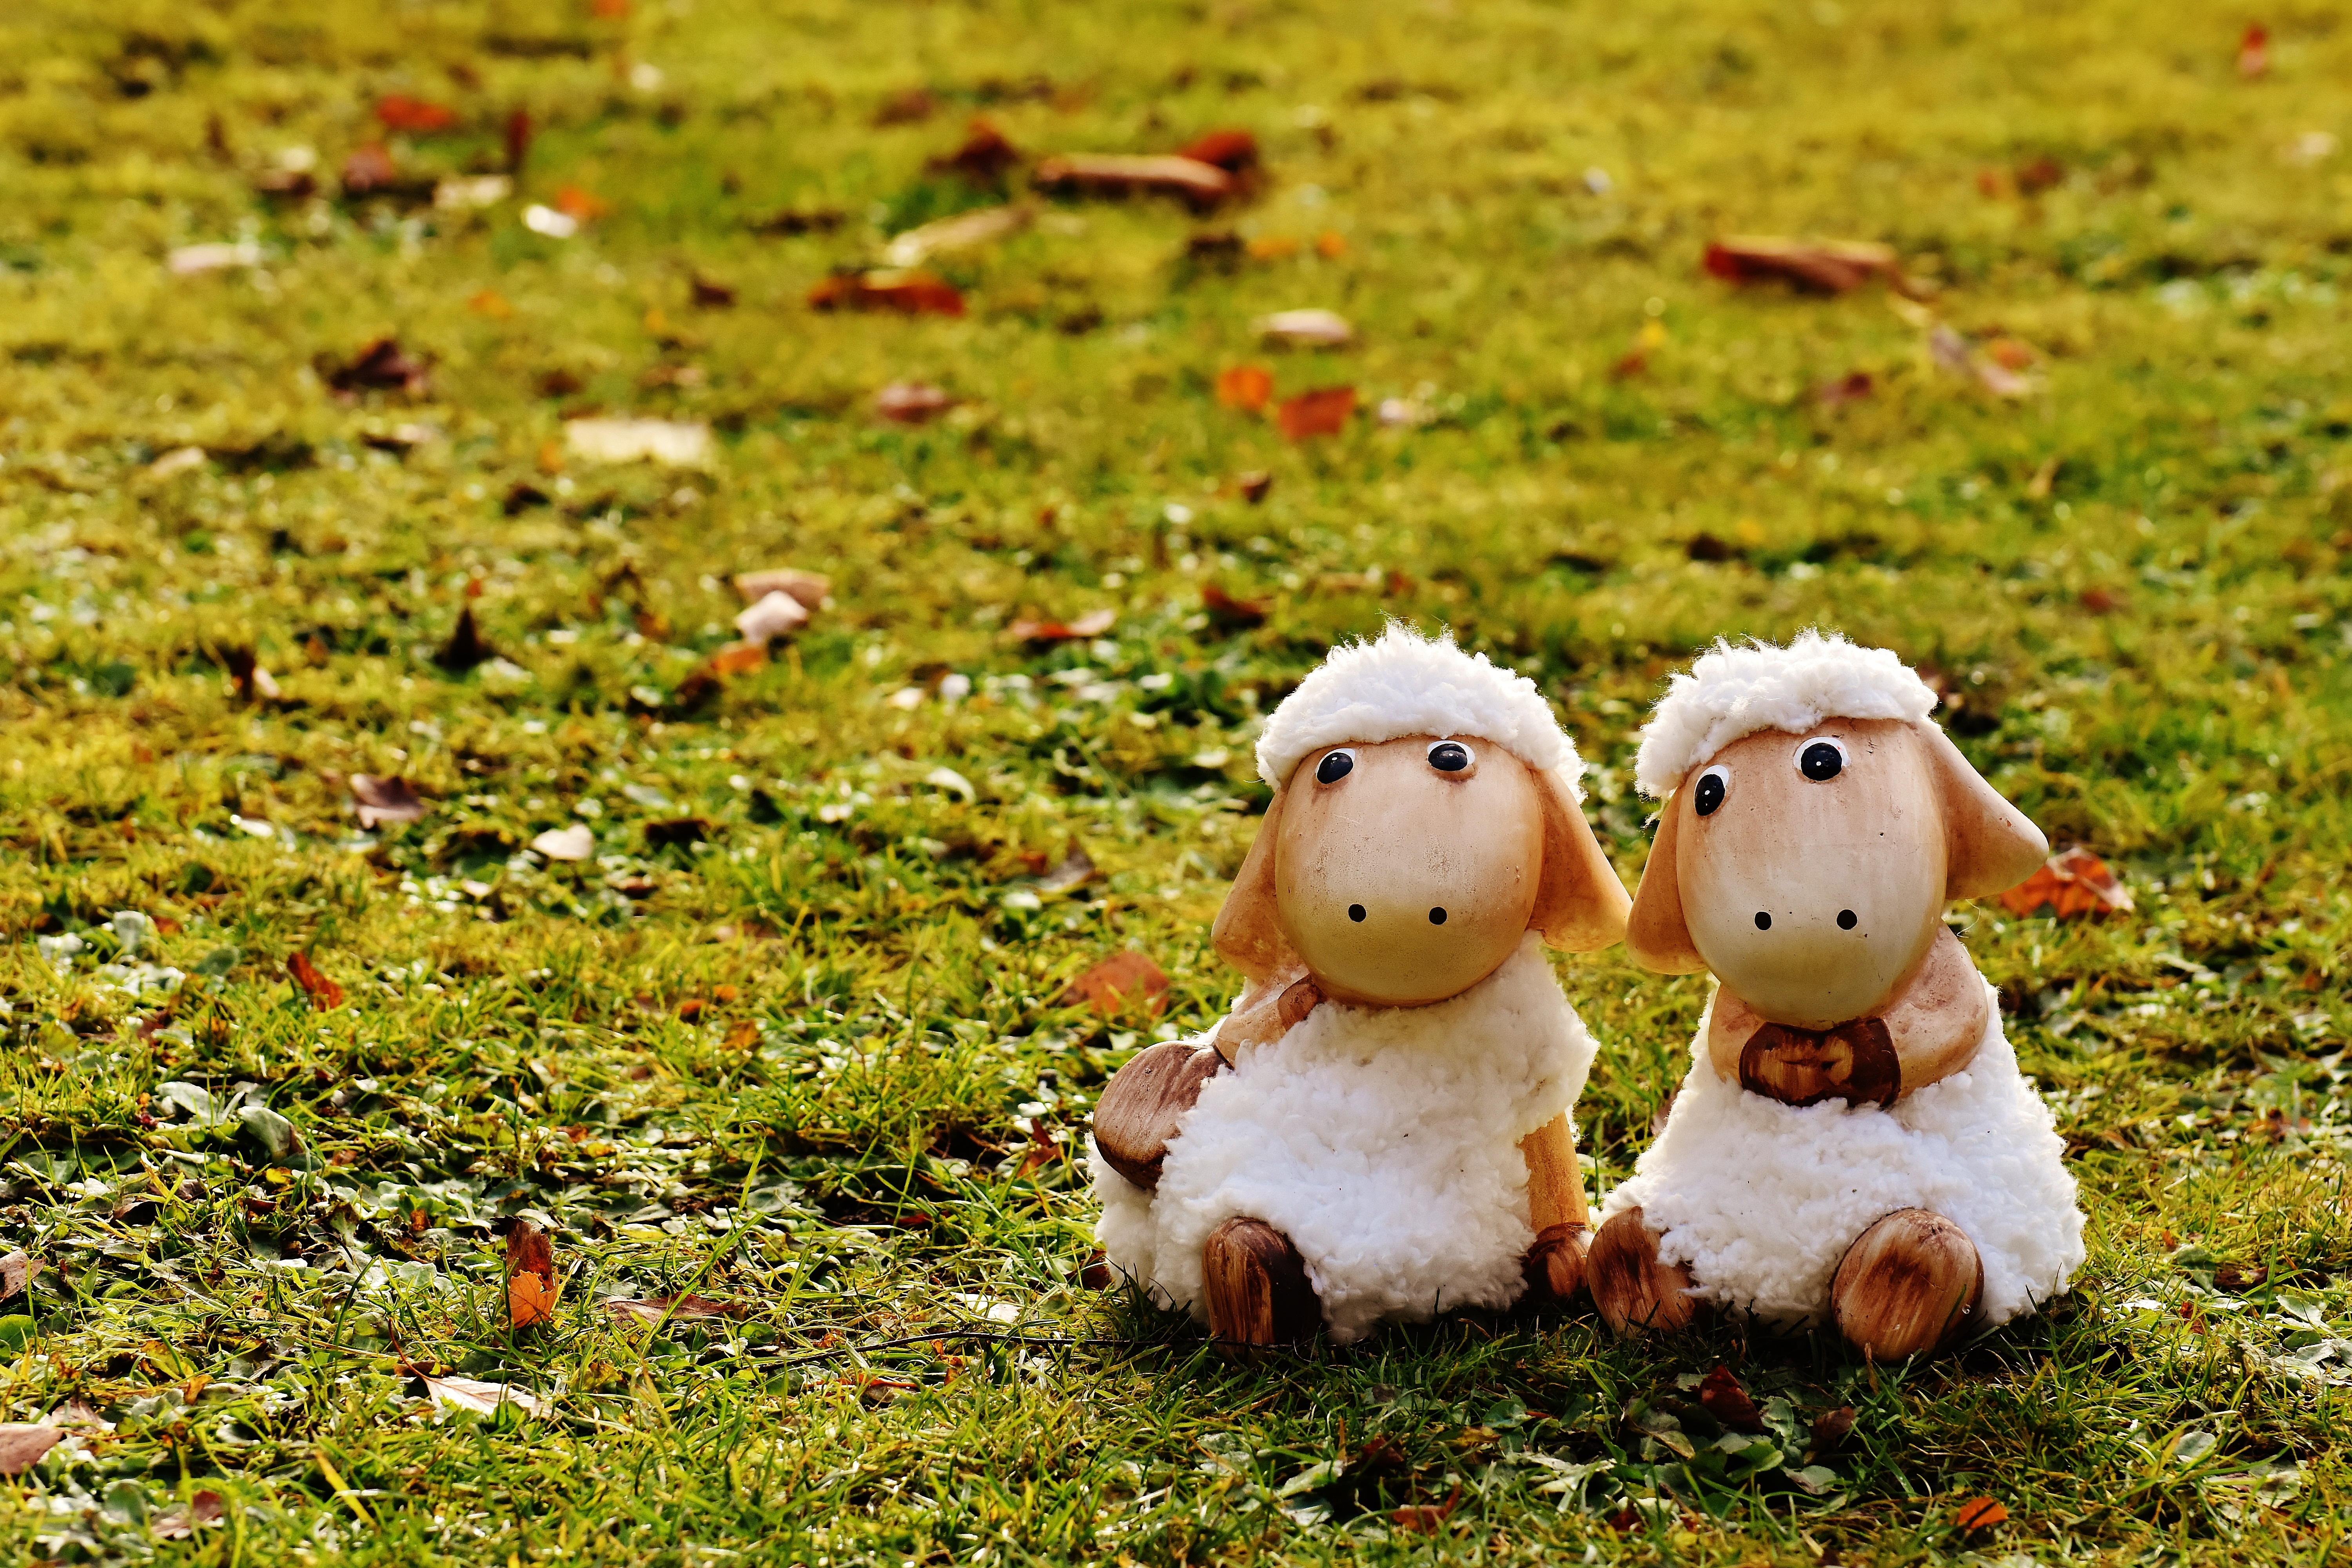
grass, lawn, meadow, flower, animal, cute, green, sheep, ceramic, autumn, agriculture, toy, wool, season, deco, face, figure, toys, funny, easter decoration, ungulate, soft toy